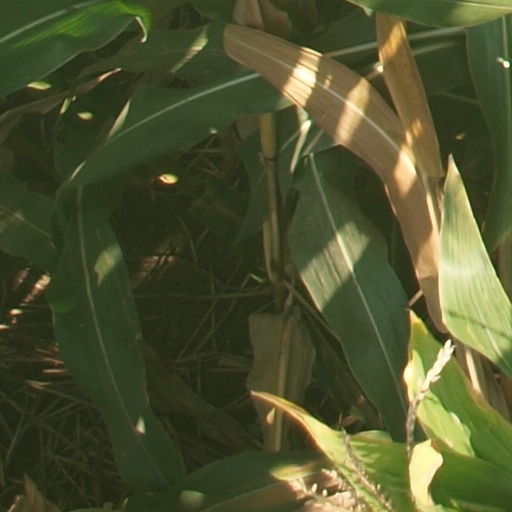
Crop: maize; corn